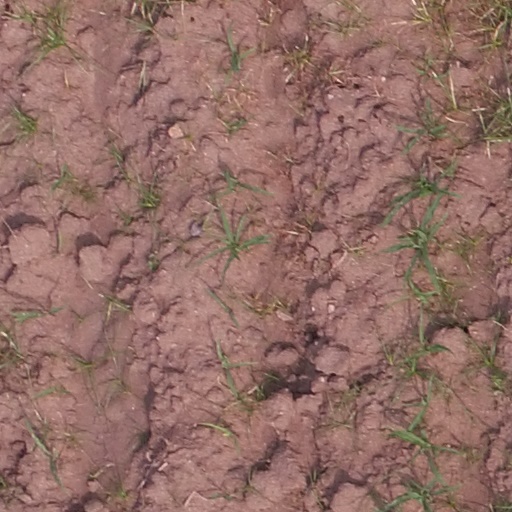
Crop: maize; corn